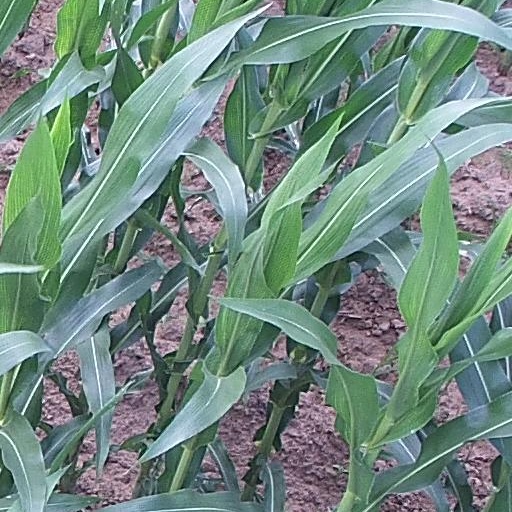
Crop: maize; corn